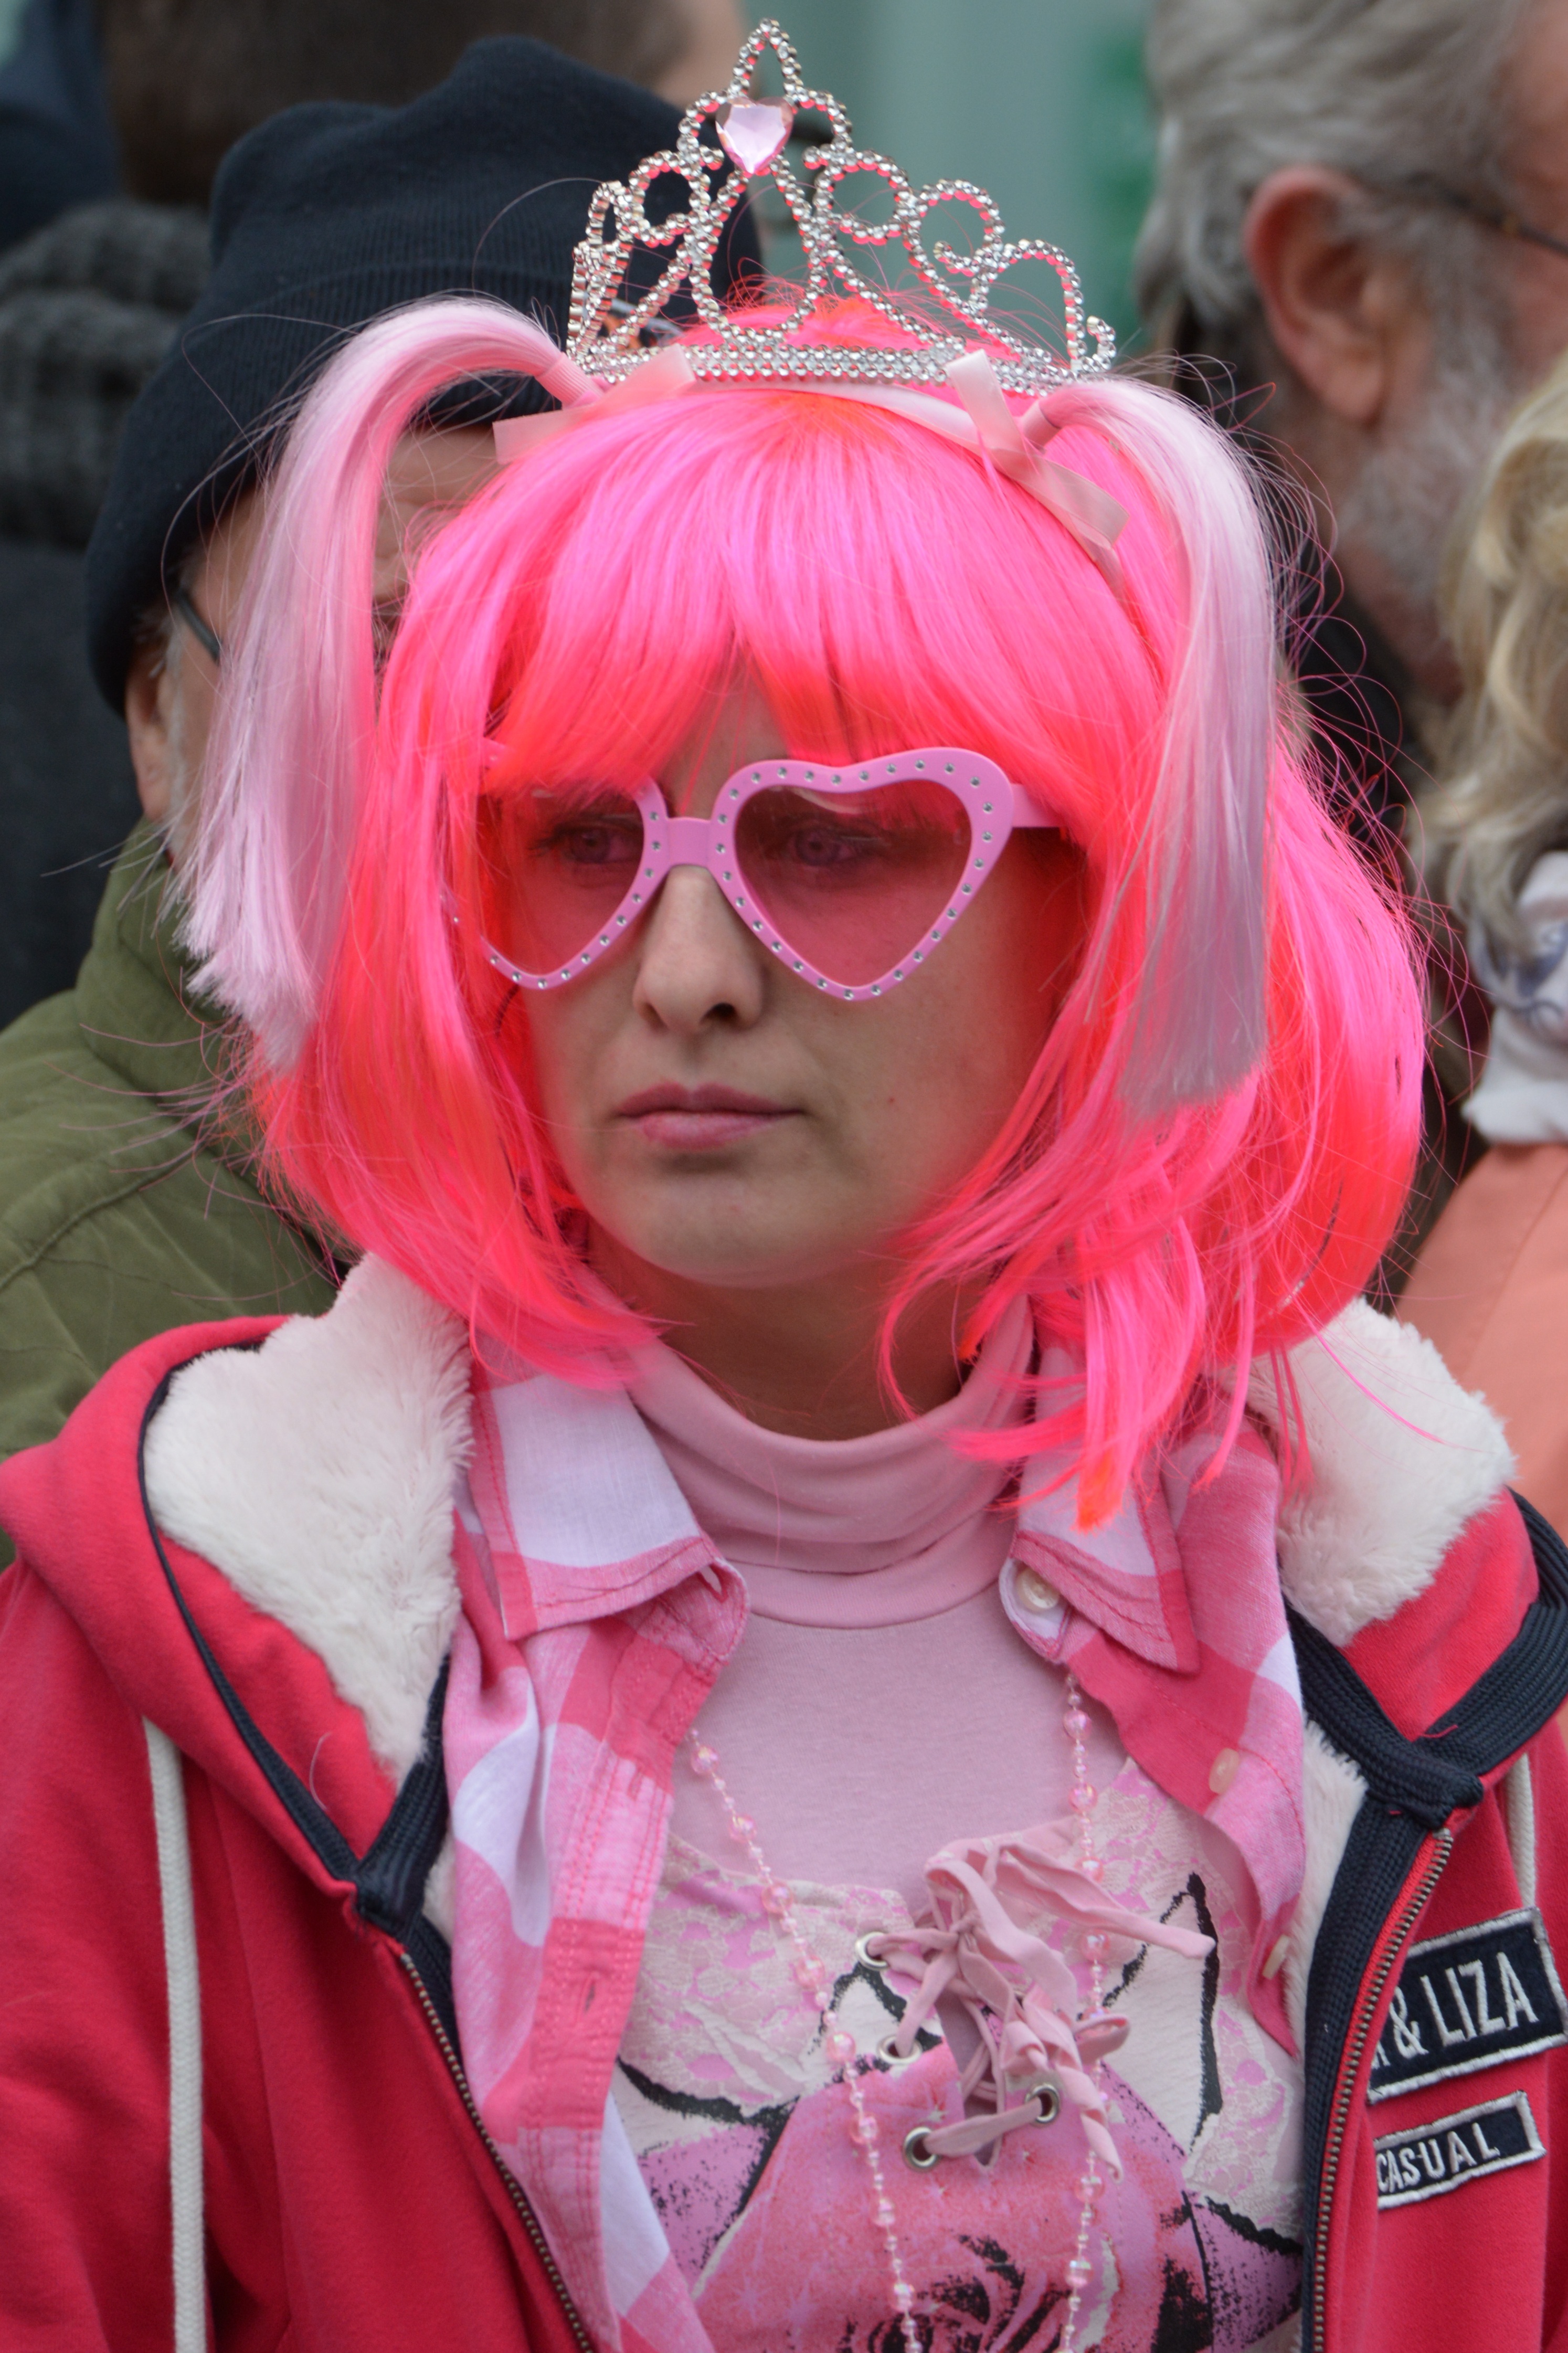
people, woman, red, carnival, clothing, pink, cosplay, sunglasses, costume, wig, anime, dress up